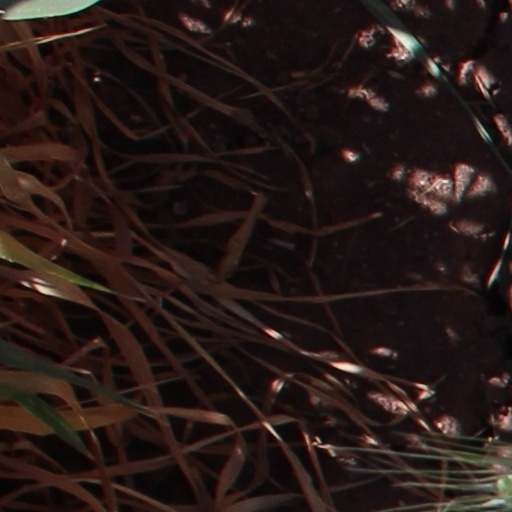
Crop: wheat